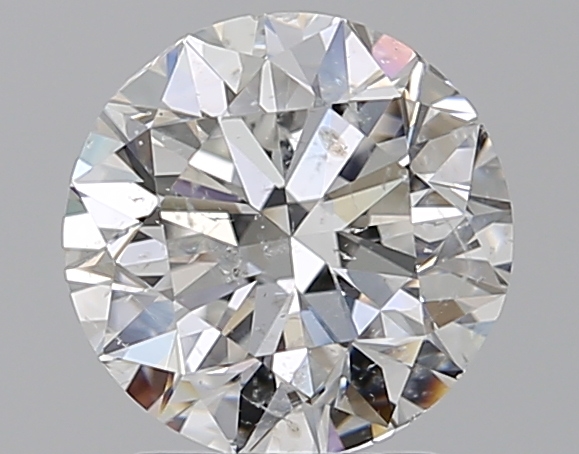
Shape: round
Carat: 2
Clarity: SI1
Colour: E
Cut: VG
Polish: VG
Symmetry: VG
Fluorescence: N
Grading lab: HRD
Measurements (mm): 7.86 x 7.93 x 5.03